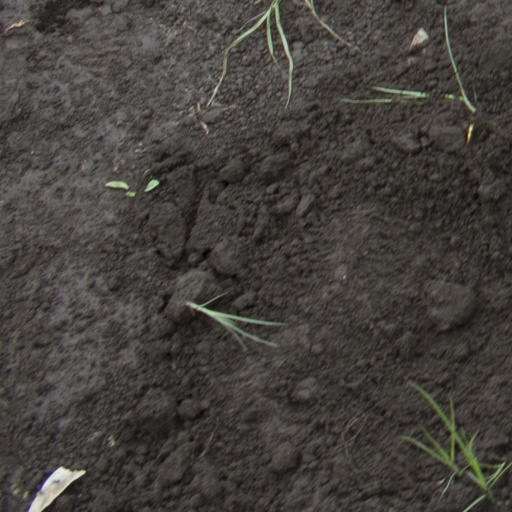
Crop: soybean